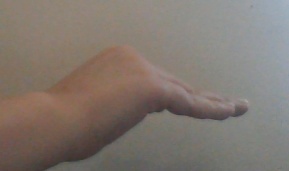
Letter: haa